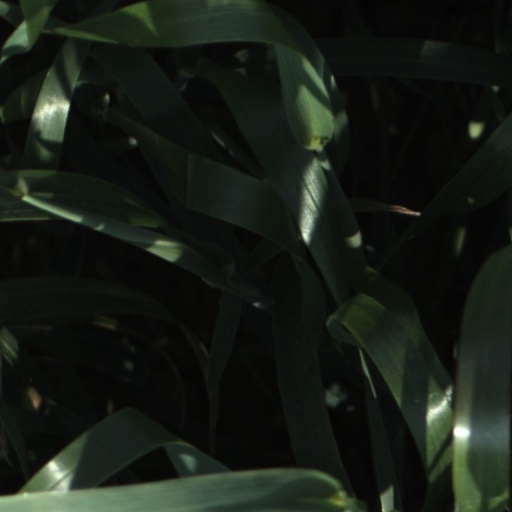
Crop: wheat